Narcissus triandrus

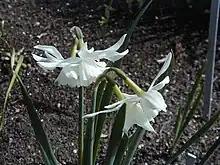
"N. triandrus" 'Thalia', a variety that bears open, nodding flowers

While not a very popular species of the daffodil, these plants have similar care and blooming needs. They are low maintenance plants that require full sun, or part shade, medium water (meaning that the soil should be watered until damp, then left to dry and once dry, watered lightly again). The species is tolerant of rabbits, deer, and drought. This aversion towards disease and pests is known to be from the plant's high alkaloid and lycorine content.